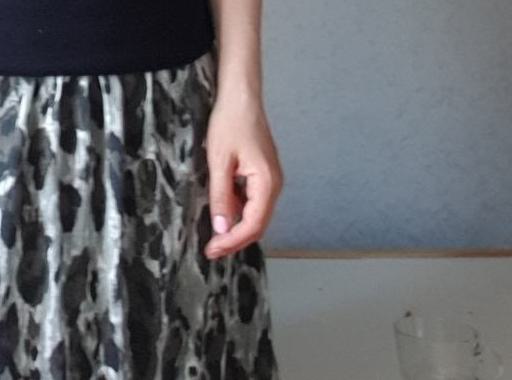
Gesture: no_gesture